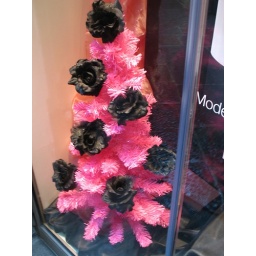
Pink tree in Florence, It shop window